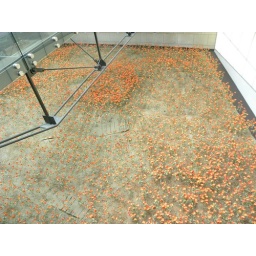
A bed of orange flowers growing inside the atrium, under a clear glass floor